Pantyffynnon railway station

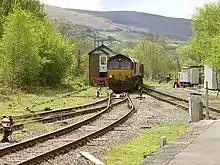
EWS Class 66 joins the Amman Valley railway branch at Pantyffynnon, as it heads towards the opencast mine near Gwaun-cae-Gurwen

The old Amman Valley branch line through Ammanford and Gwaun-cae-Gurwen which joined here to the other side of the current platform was closed in its entirety along with the yard after the closure of Abernant Colliery in 1988. The railway shed (closed 1964) and turntable are also gone, with nothing to reveal their former existence. The junction was reinstated for freight services only in 2006 as EWS requested that part of the line be reinstated to serve the opencast site at Tairgwaith Colliery.